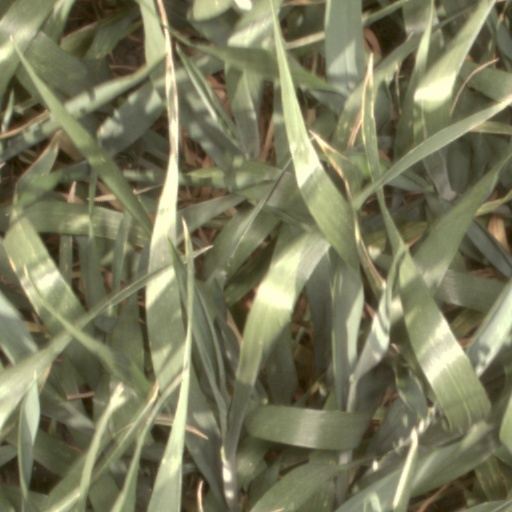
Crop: wheat